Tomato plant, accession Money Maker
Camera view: tilt-top (135 deg); turntable rotation: 240 degrees
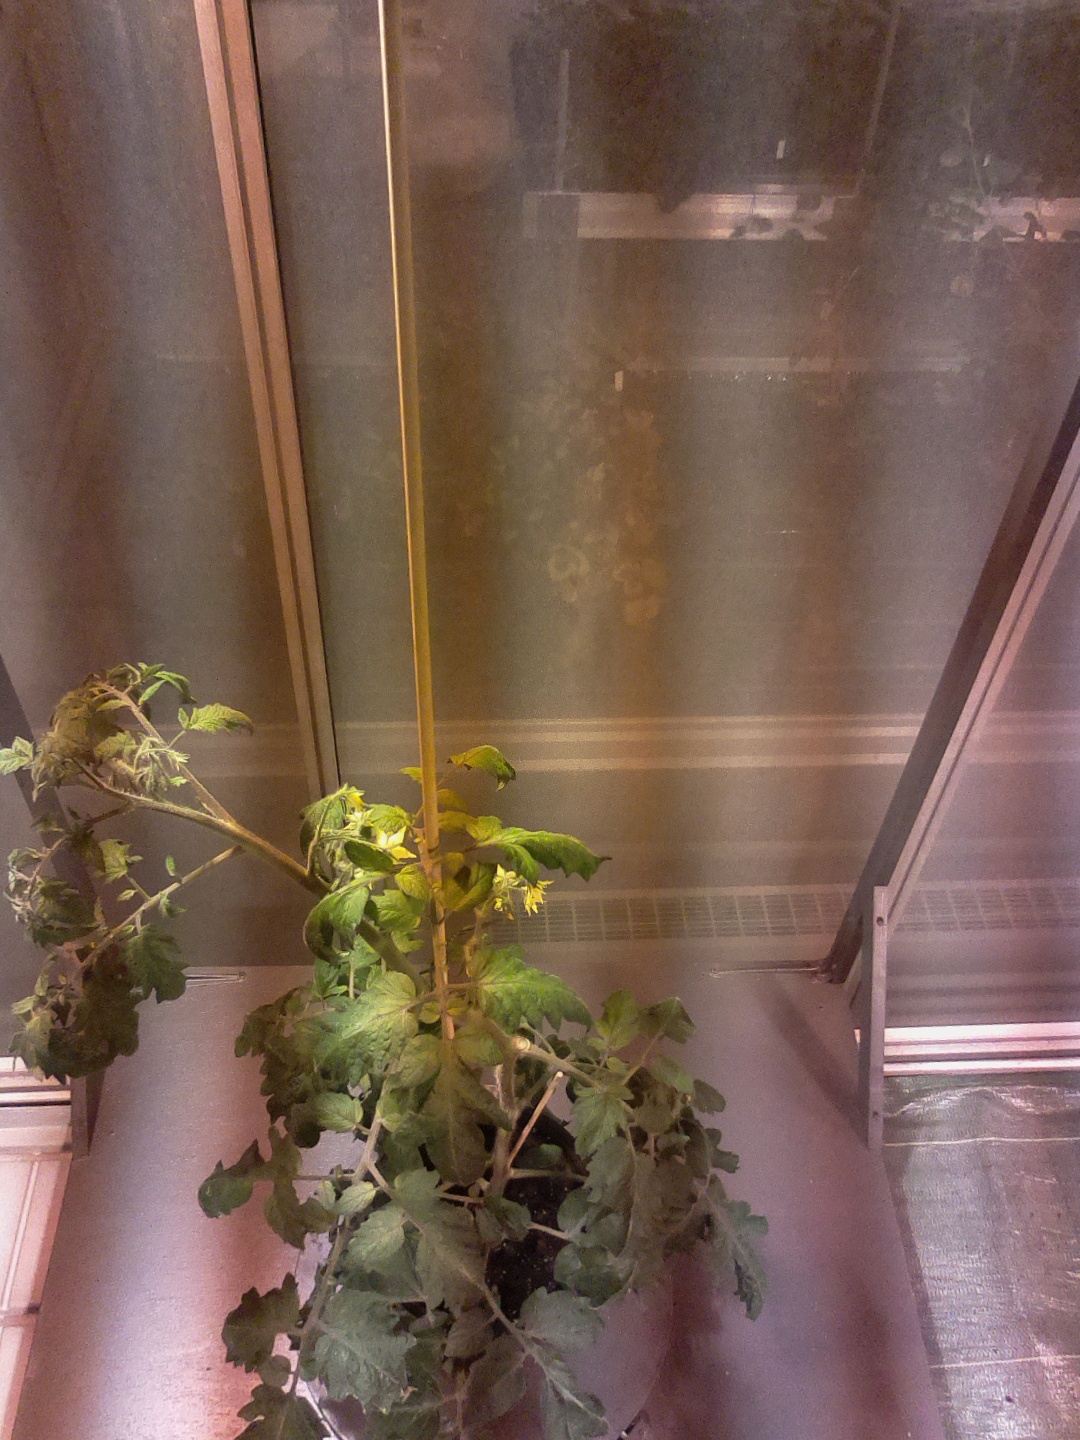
BBCH growth stage 69: End of flowering, 90%-100% of flowers open, more petals falling